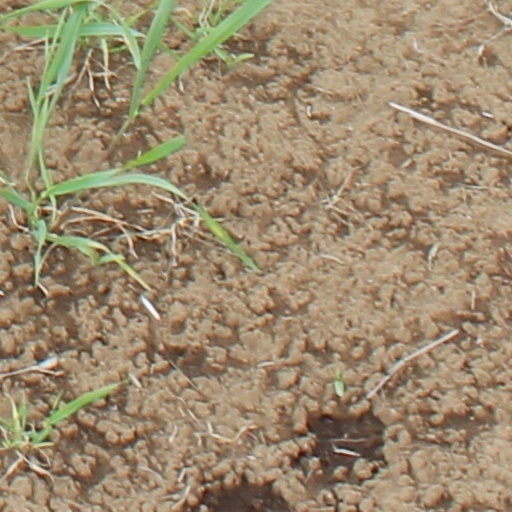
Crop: wheat